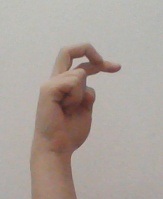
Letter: zay